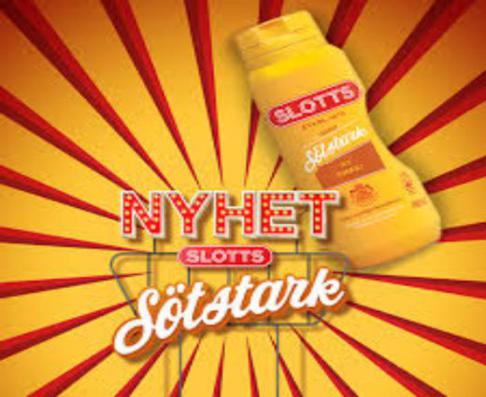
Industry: Food